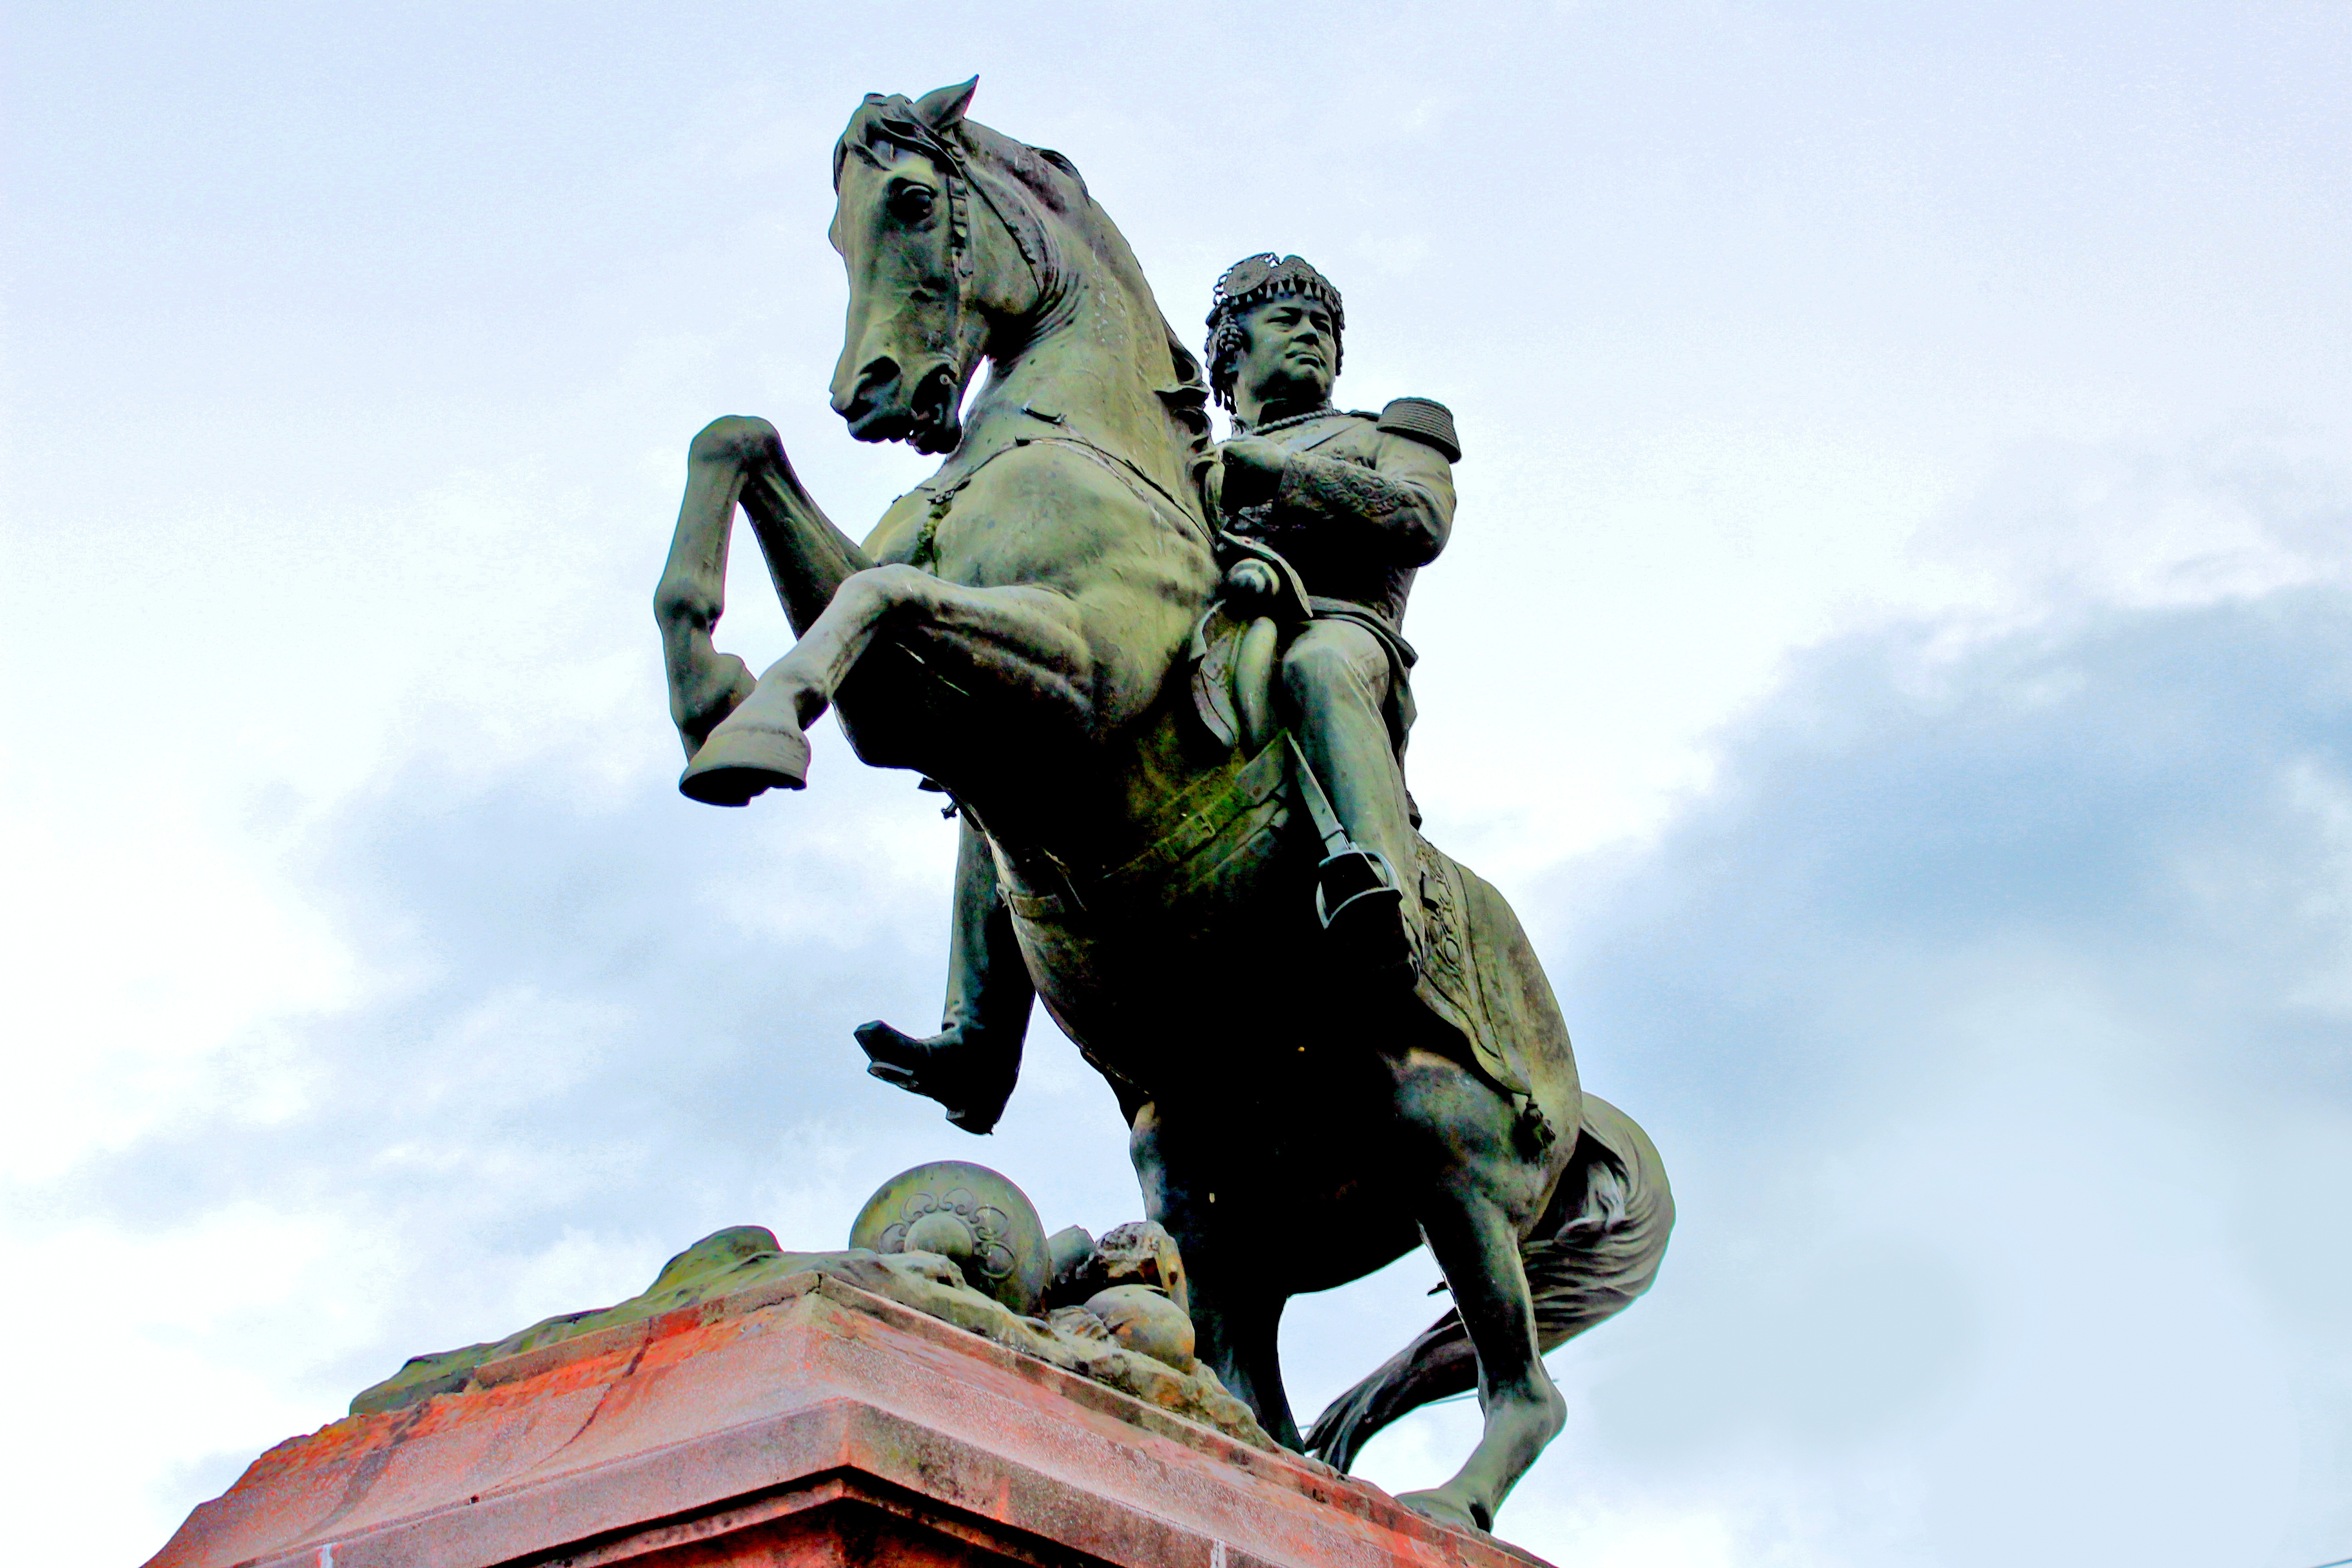
monument, statue, horse, ruler, sculpture, art, determination, hope, medal, champion, medallion, conquer, stand still, conqueror